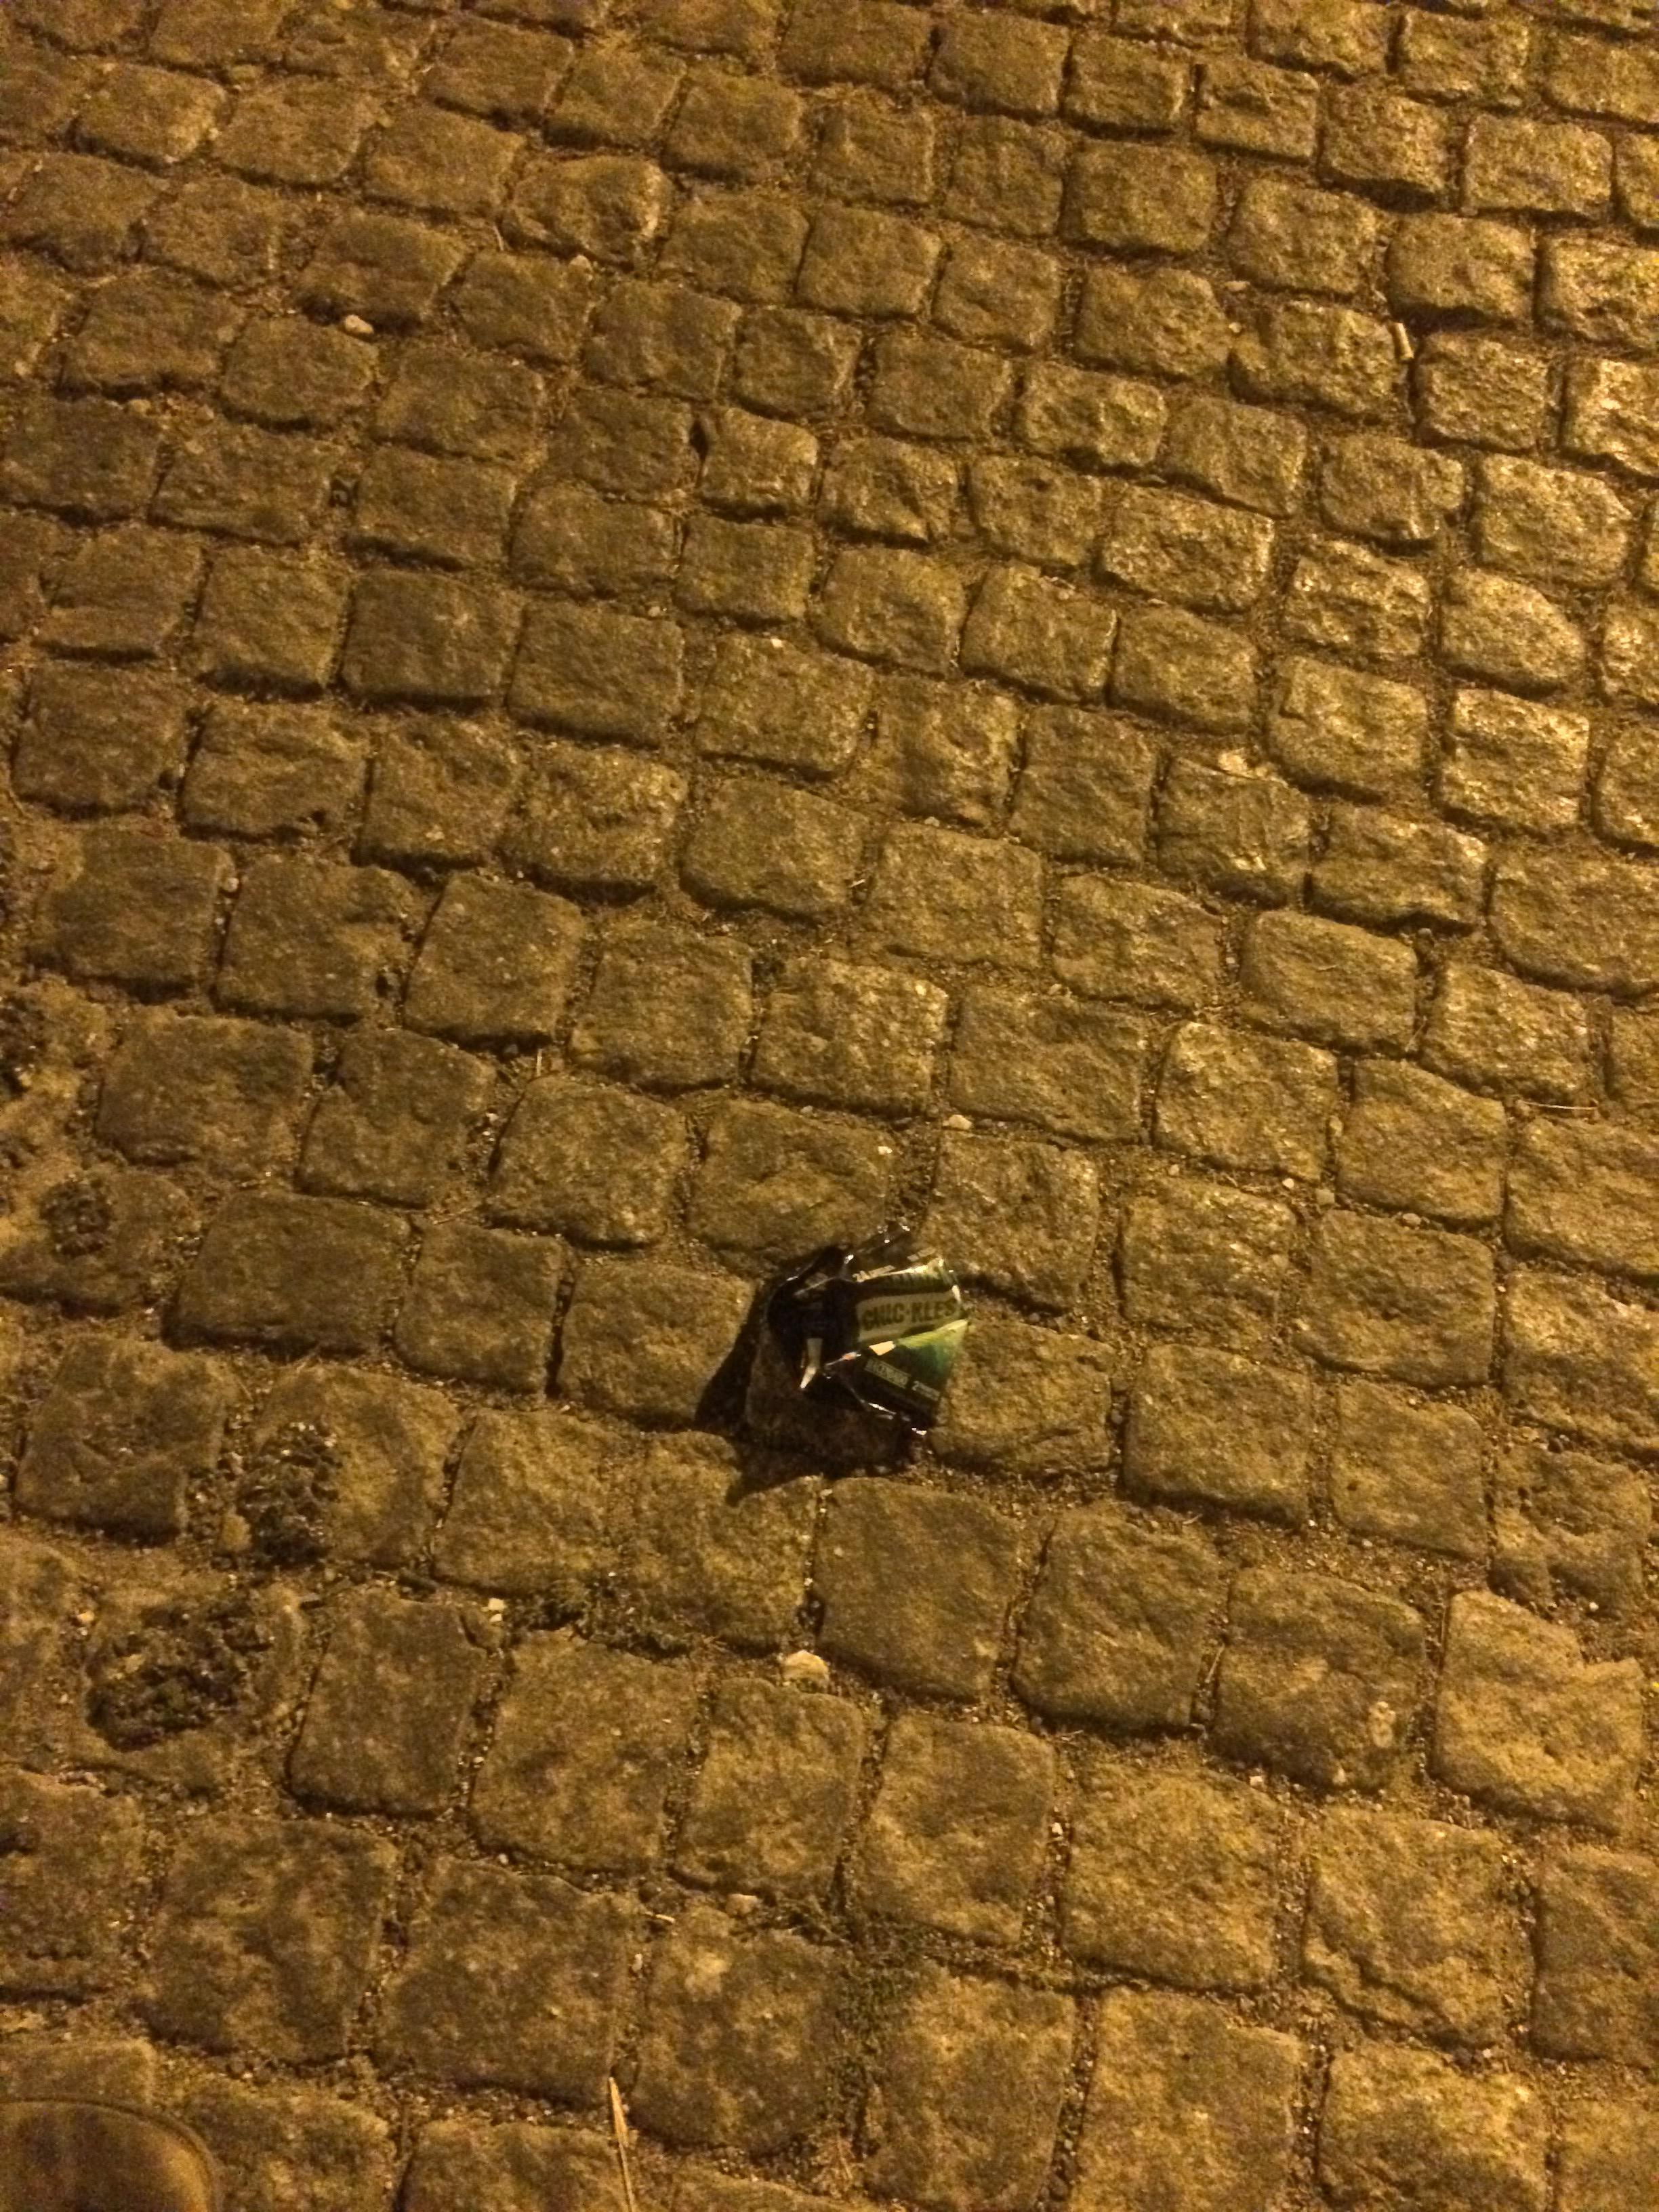
Object: Plastic film (Plastic bag & wrapper)

Object: Cigarette (Cigarette)